Ab Tak Chhappan 2

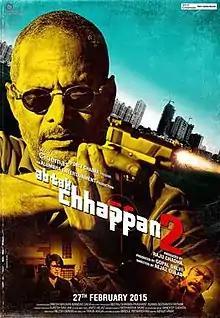
Theatrical release poster

Ab Tak Chhappan 2 is a 2015 Indian Hindi-language action thriller film produced by Raju Chada and Gopal Dalvi. The film is directed by Aejaz Gulab and scripted by Nilesh Girkar. The film stars Nana Patekar in the lead role. It also stars Gul Panag, and Ashutosh Rana. The film is a sequel to the crime drama "Ab Tak Chhappan". The film was released on 27 February 2015 and met with mixed to positive reviews. The story revolves around Inspector Sadhu Agashe (Nana Patekar) from the Mumbai Encounter Squad. It is inspired by the life of Police sub-Inspector with Mumbai Police force Daya Nayak.